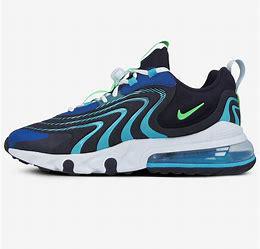
Brand: Nike
Model: Air Max 270 React ENG